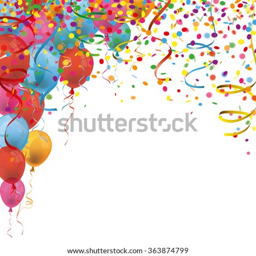
colored confetti with ribbons and balloons on the white .